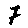
Label: 7